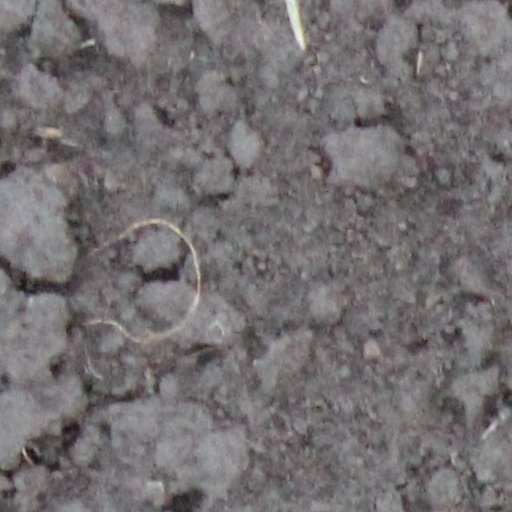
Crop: wheat